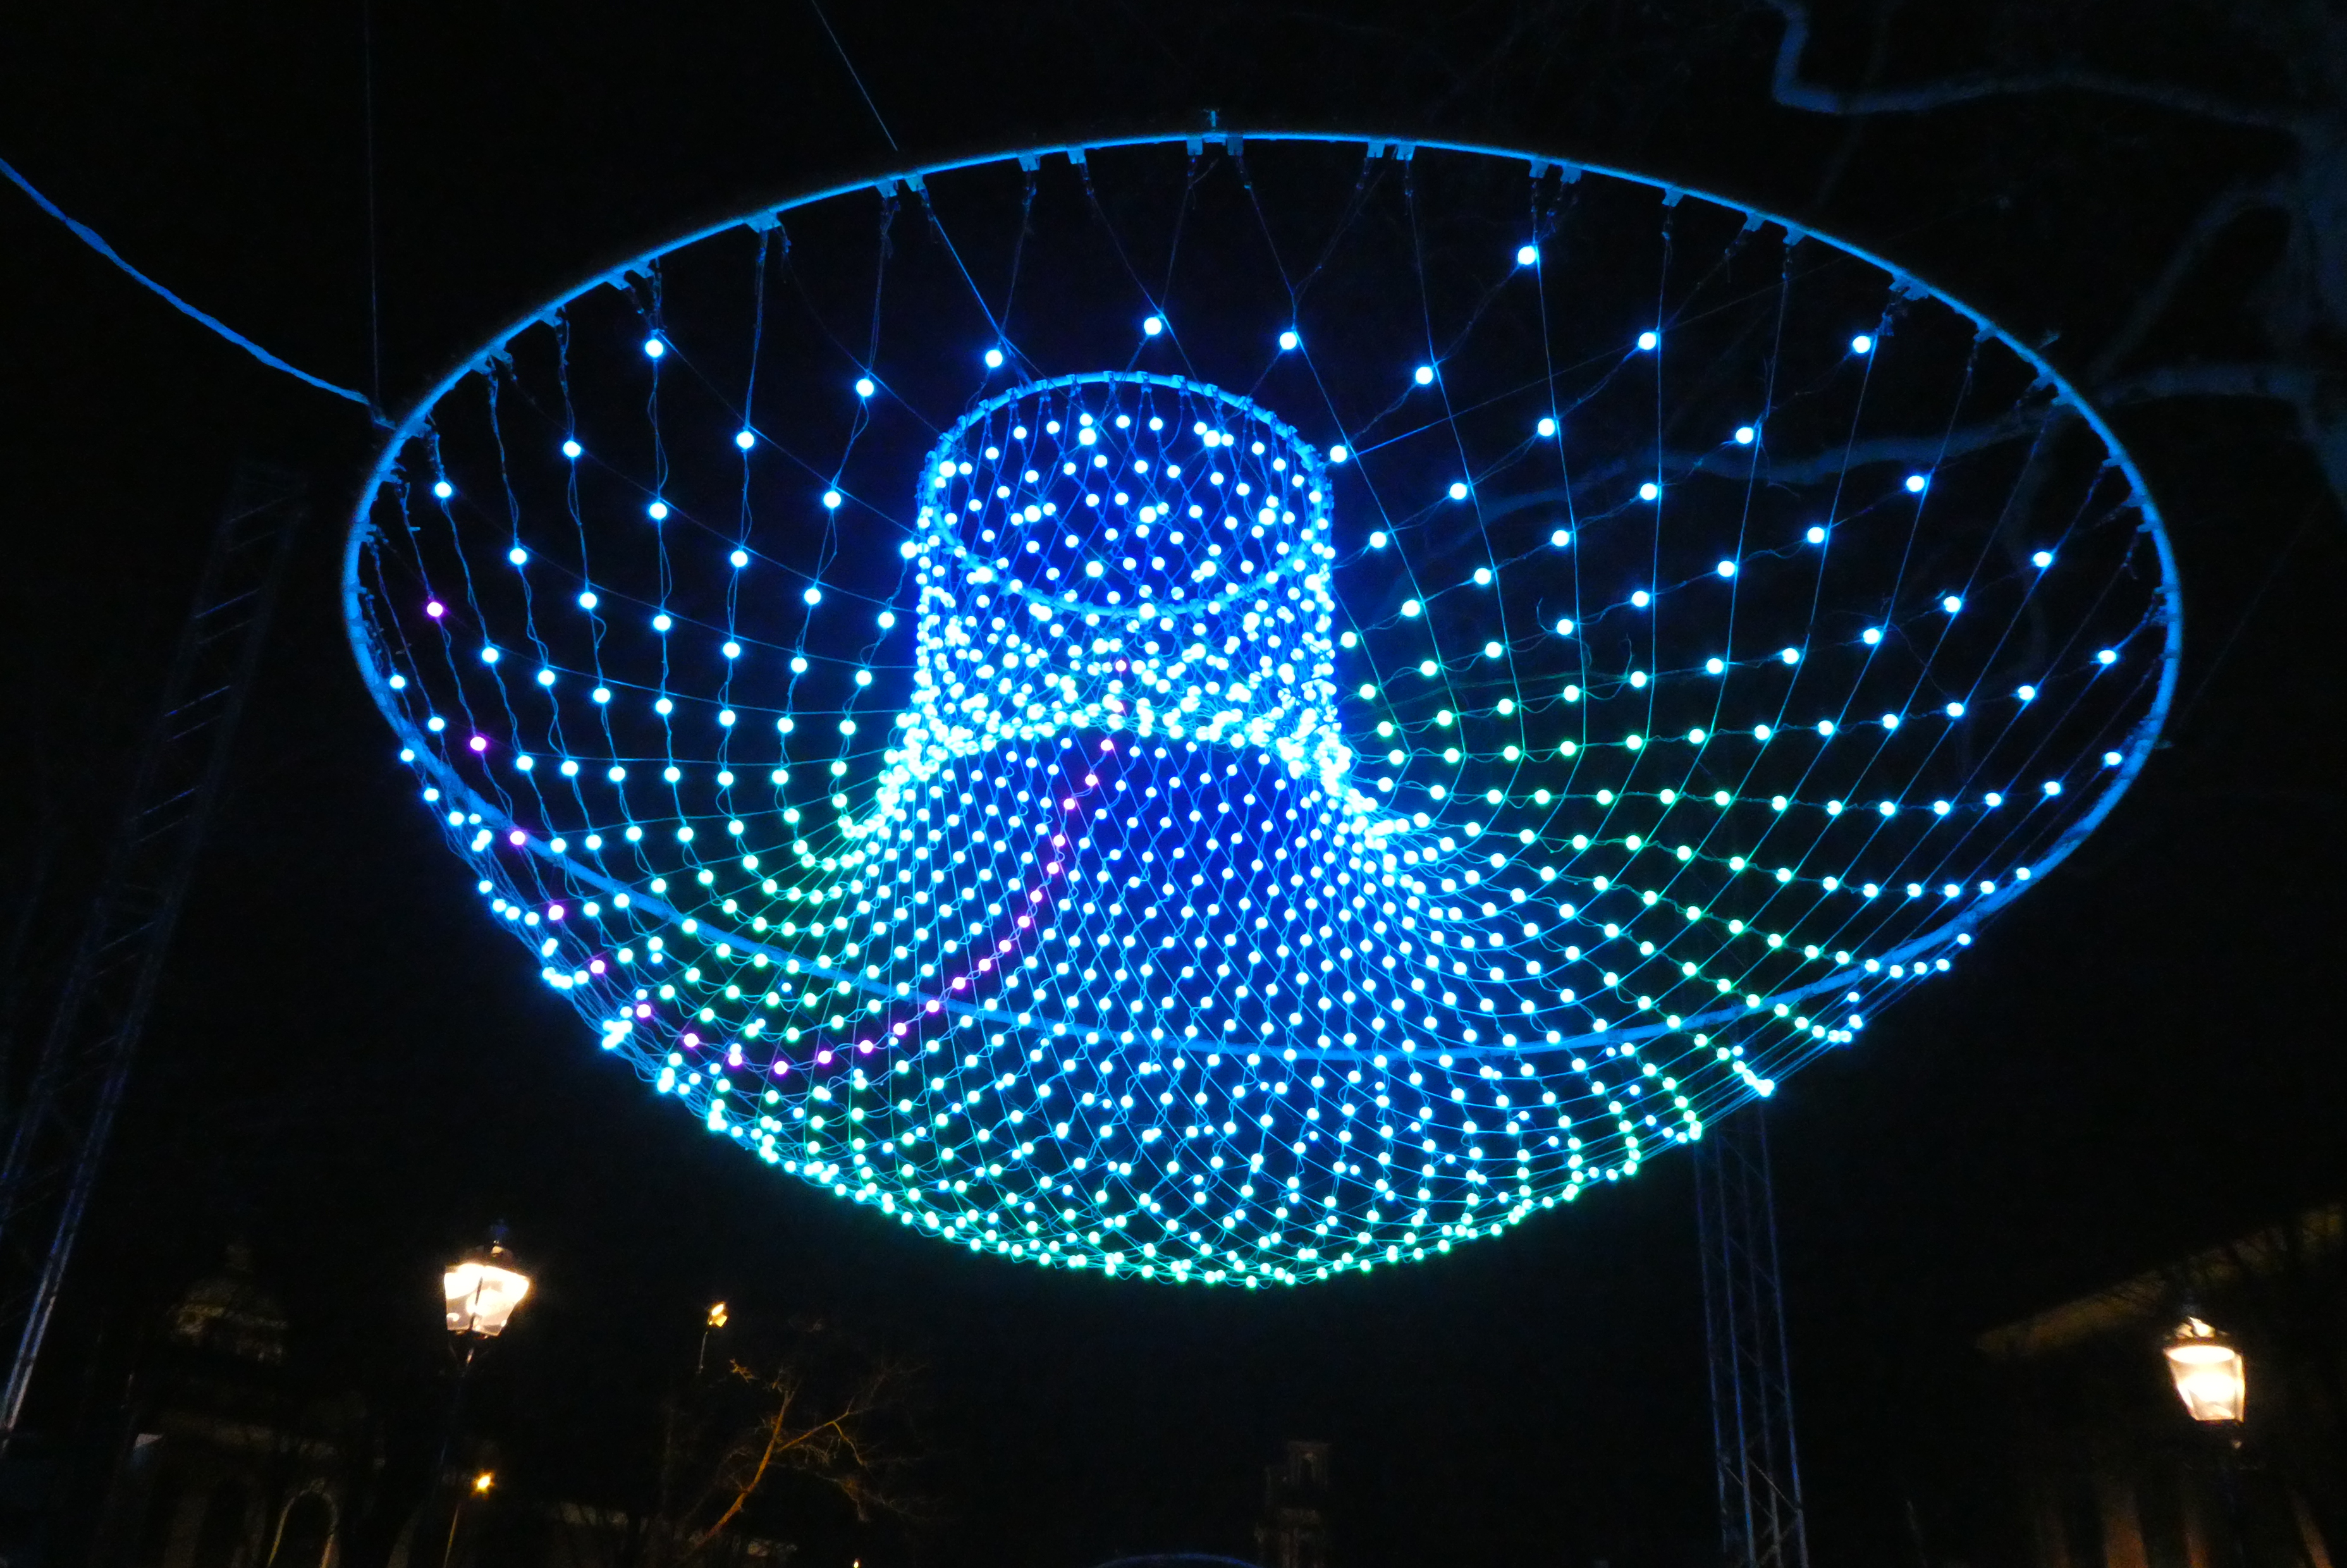
light, festival, amsterdam, colors, lighting, holland, dark, winter, tourist attraction, night, darkness, electricity